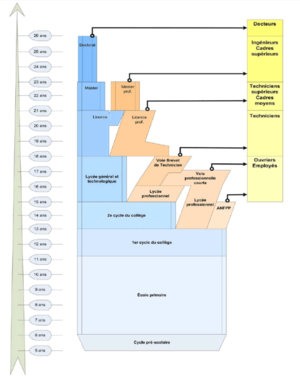
Schéma du système éducatif au Gabon
L'éducation au Gabon, ou système éducatif gabonais, concerne l'ensemble des institutions publiques et privées du Gabon ayant pour fonction d'assurer et de développer le système éducatif sur l'ensemble du territoire du pays.